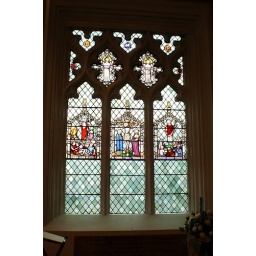
A beautiful stained glass window to be found in the Leeds Parish Church.